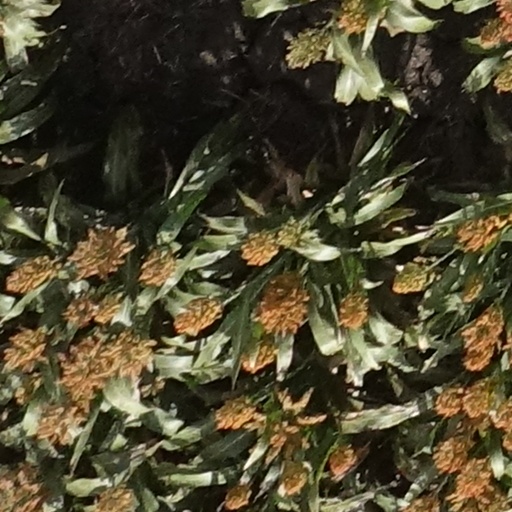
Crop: sorghum